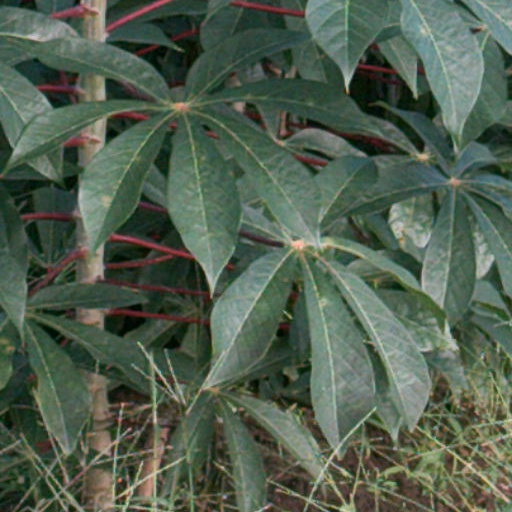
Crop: cassava